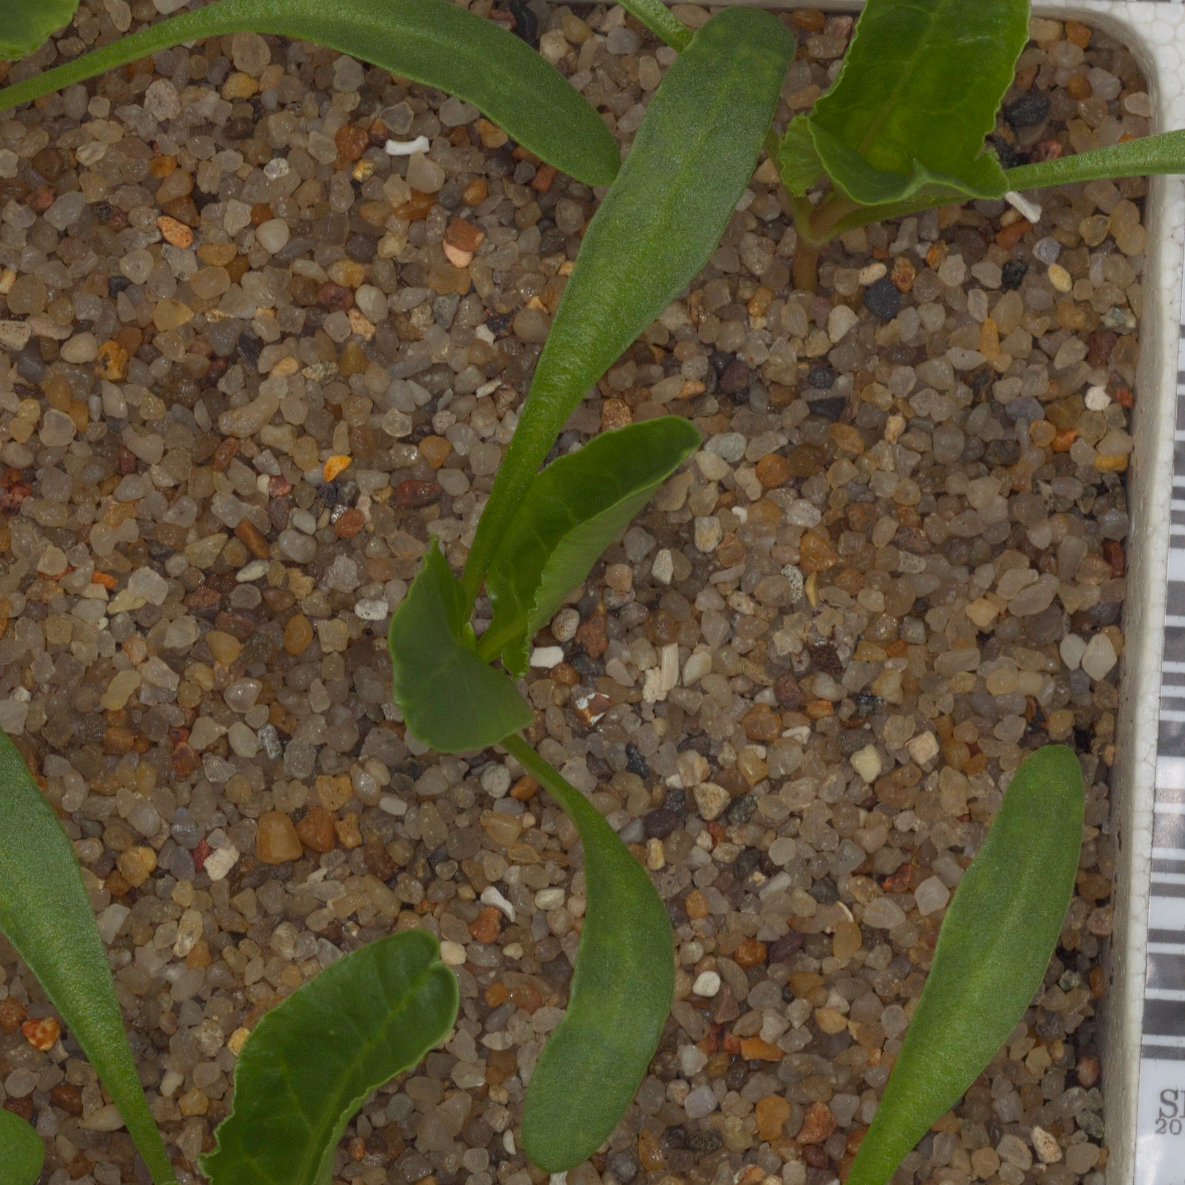
Label: sugar_beet